Jan Gunnar Solli

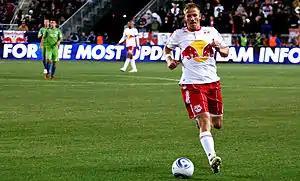
Playing for New York Red Bulls, 2011

Solli signed with Major League Soccer club New York Red Bulls on 24 January 2011. He made his official debut for New York on 19 March 2011, in the Red Bulls' 2011 MLS season opener, a 1–0 victory over Seattle Sounders FC. Solli made 33 official appearances in his first season for New York, playing primarily at right back. In his second season with the club, he scored his first goal for New York on 25 June 2012 in a 3-2 win over D.C. United. On 15 November 2012 New York announced that it would not offer Solli a contract extension, thus ending his tenure with the club.